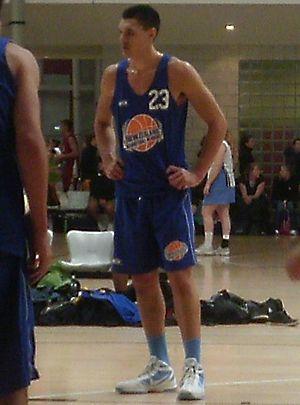
La draft 2013 de la NBA est la 67ᵉ draft annuelle de la NBA. Elle s'est déroulée au Barclays Center situé à Brooklyn le 27 juin 2013. La Draft de la NBA est un événement annuel où les joueurs universitaires ayant au moins 19 ans le jour de la draft et ayant quitté le lycée depuis au minimum un an sont choisis pour jouer dans une équipe professionnelle de la National Basketball Association.